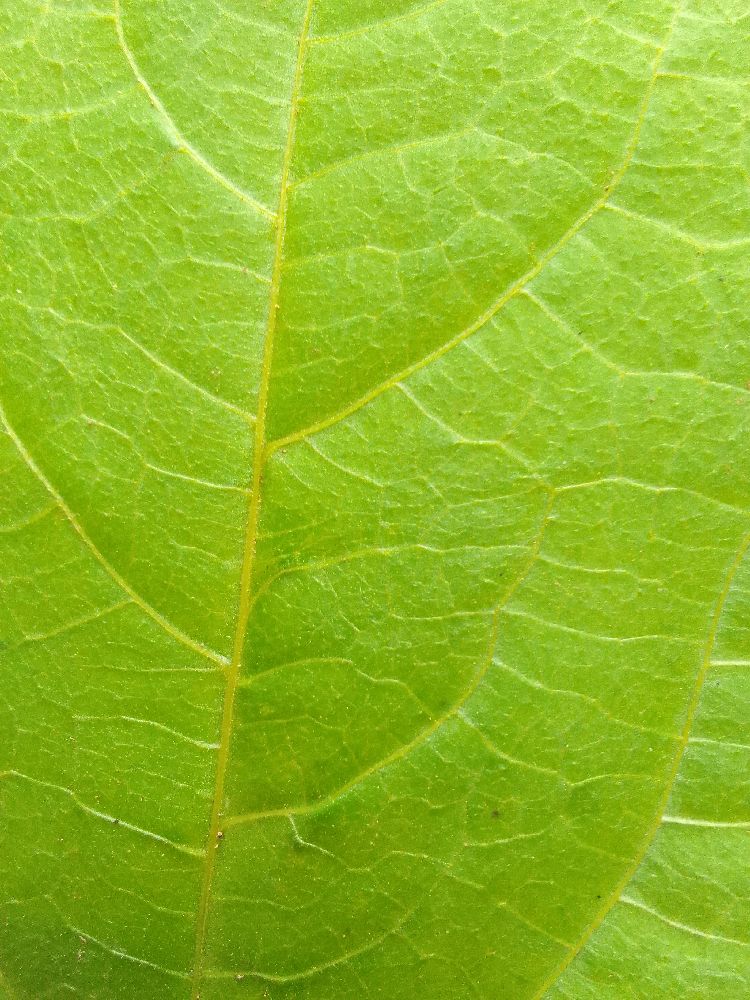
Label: healthy